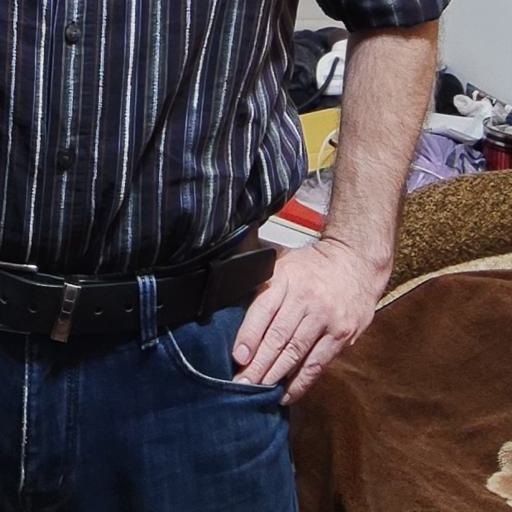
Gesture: no_gesture